Master Juba

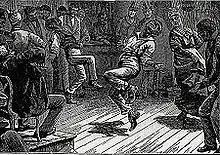
In 1842, Charles Dickens watched a spirited dancer in New York City and wrote about him in his "American Notes", published the same year. This engraving was an illustration from that book. Later writers identified the youth as Juba.

Little is known about Juba's life. Scant details appear in primary sources, and secondary sources—most dating to years after his death—are of dubious validity. Dance historian Marian Hannah Winter proposed that Juba was born to free parents in 1825 or later. Showman Michael B. Leavitt wrote in 1912 that Juba came from Providence, Rhode Island, and theater historian T. Allston Brown gives his real name as William Henry Lane. According to an item in the August 11, 1895 edition of the "New York Herald", Juba lived in New York's Five Points District. This was a slum where Irish immigrants and free black people lived amidst brothels, dance houses, and saloons where black people regularly danced. The Irish and black populations intermingled and borrowed elements of folk culture from each other. One area of exchange was dance, and the Irish jig blended with black folk steps. In this environment, Juba learned to dance from his peers, including "Uncle" Jim Lowe, a black jig and reel dancer who performed in low-brow establishments. Juba was dancing for food and tossed coins by the early 1840s. Winter speculated that by about age 15, Juba had no family.